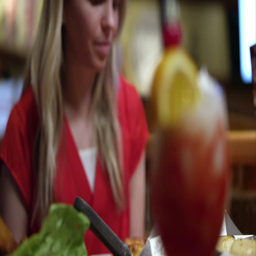
view of couple sitting at restaurant table and woman picks up glass to take a drink